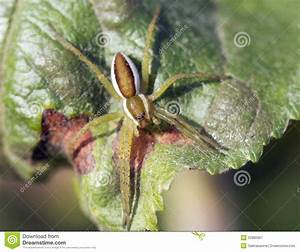
Label: spider